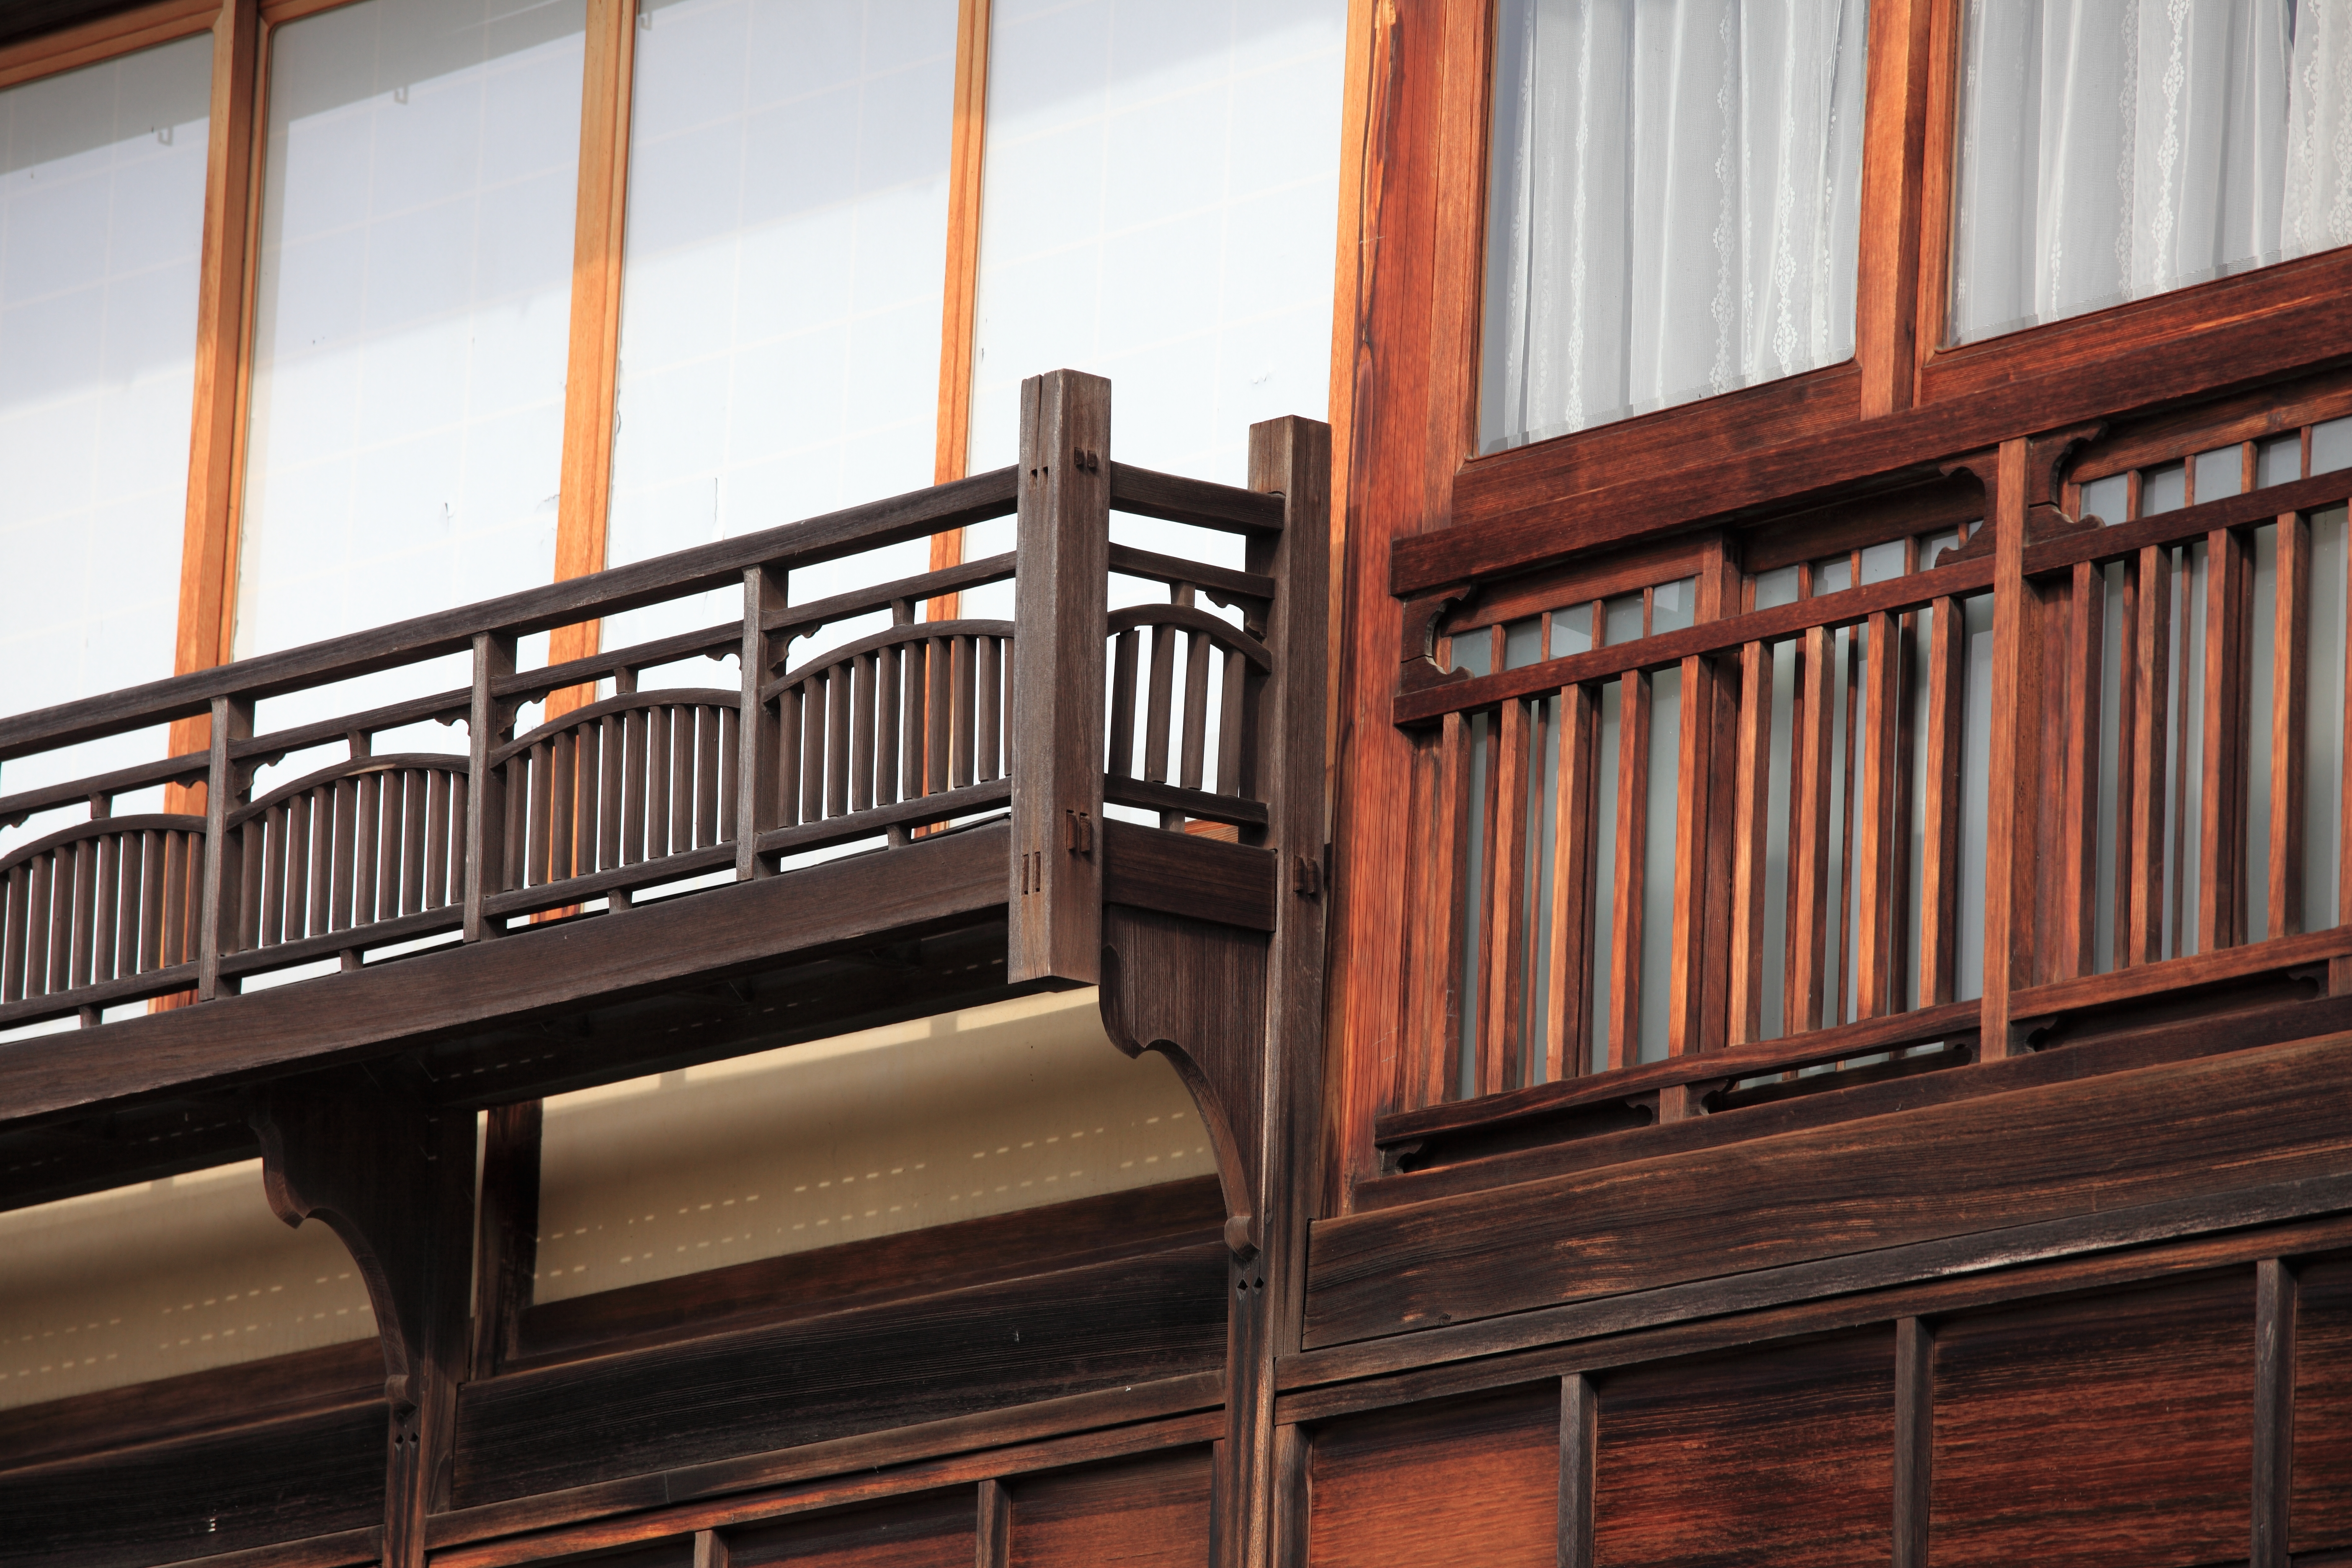
architecture, wood, house, floor, window, home, balcony, high, museum, color, facade, exterior, furniture, room, interior design, handrail, memorial, design, japanese, hardwood, stairs, 5d, style, hires, markii, traditional, hi, res, resolution, saitama, hikigun, tohyama, kawajimamachi, baluster, window covering